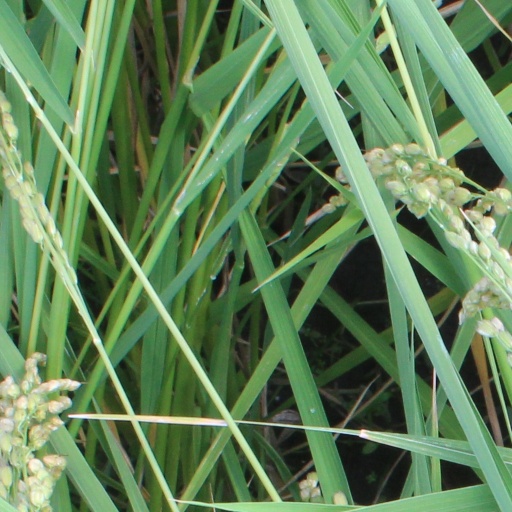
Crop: rice